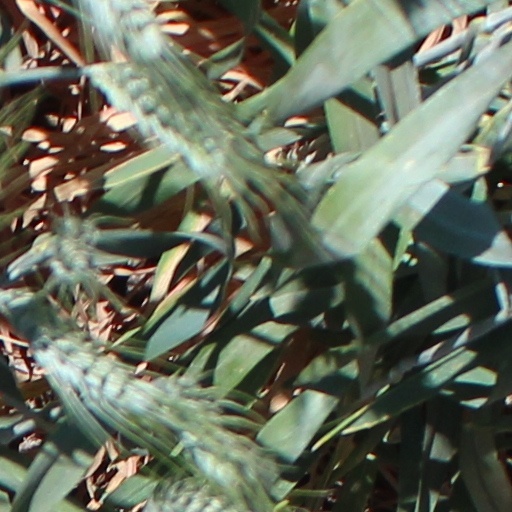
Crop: wheat